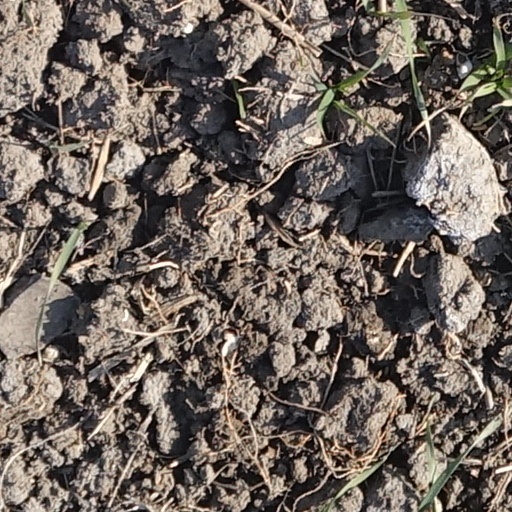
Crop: wheat